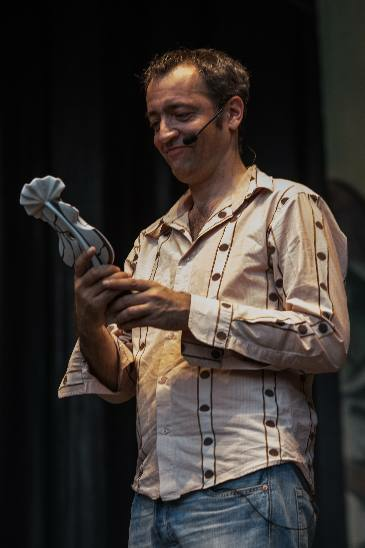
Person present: Yes